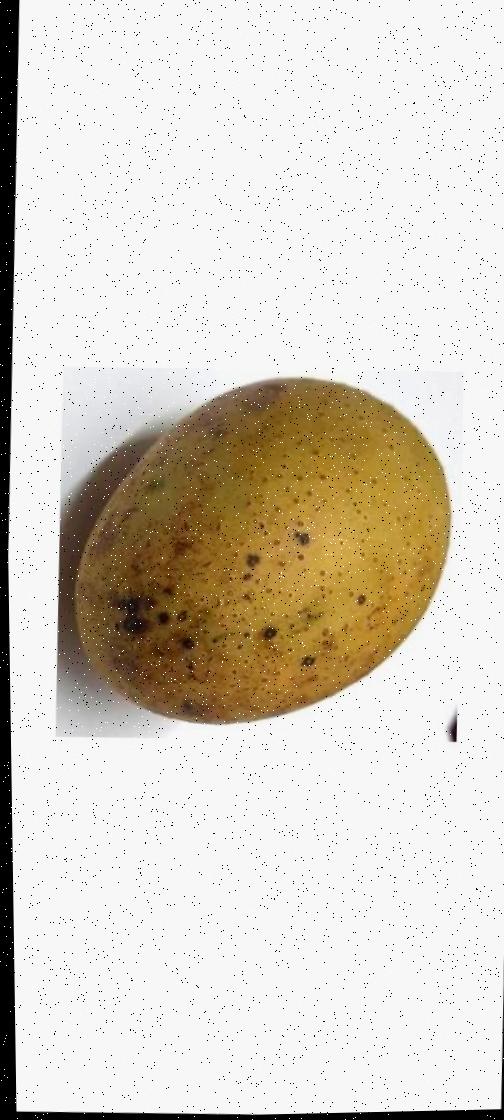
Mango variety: Gourmoti